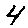
Label: 4